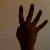
The image shows a hand gesture representing the number 4 in Indian Sign Language.